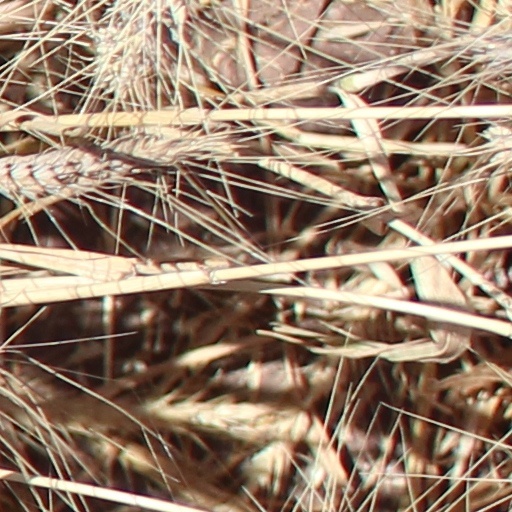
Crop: wheat